Open (2019 film)

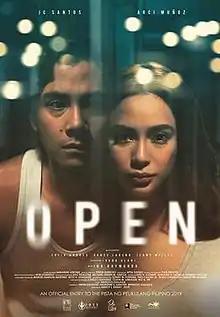
Theatrical release poster

Open is a 2019 Philippine romance drama film directed by Andoy Ranay from a story and screenplay written by Wanggo Gallaga, with Dwein Baltazar and Katherine S. Labayen as co-writers of the latter. The film stars JC Santos and Arci Muñoz, with the supporting cast include Ina Raymundo, Sofia Andres, Ivana Alawi, Alexa Ilacad, and Troy Montero.